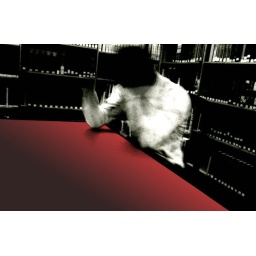
sitting in table